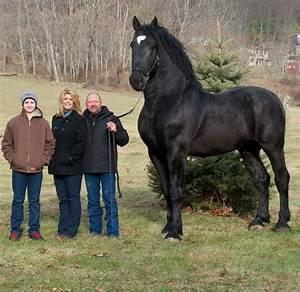
horse